Widener University

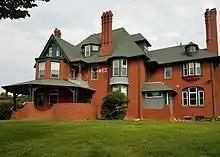
The Manor House on the campus of Widener University built by Jonathan Edwards Woodbridge in 1888

The Manor House was designed and built by Jonathan Edwards Woodbridge in 1888 at 14th and Potter Street. It was a wedding gift to his wife, Louise Deshong, and was originally named "The Louise". It was modeled after the late 19th-century English country manor style and is unique for its hand-made brick construction.